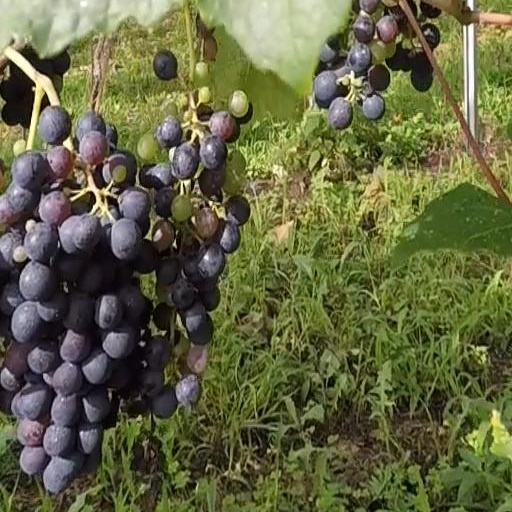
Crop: grape